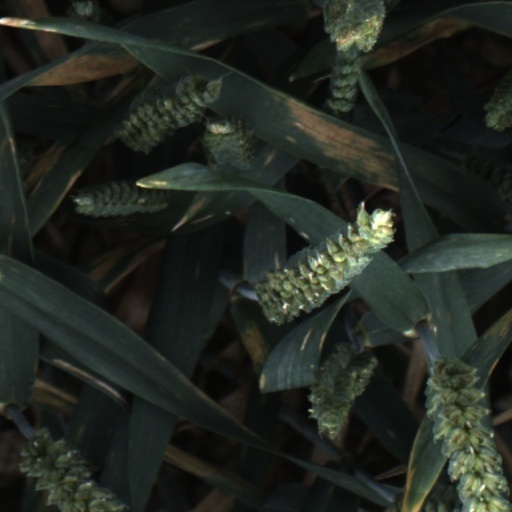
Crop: wheat